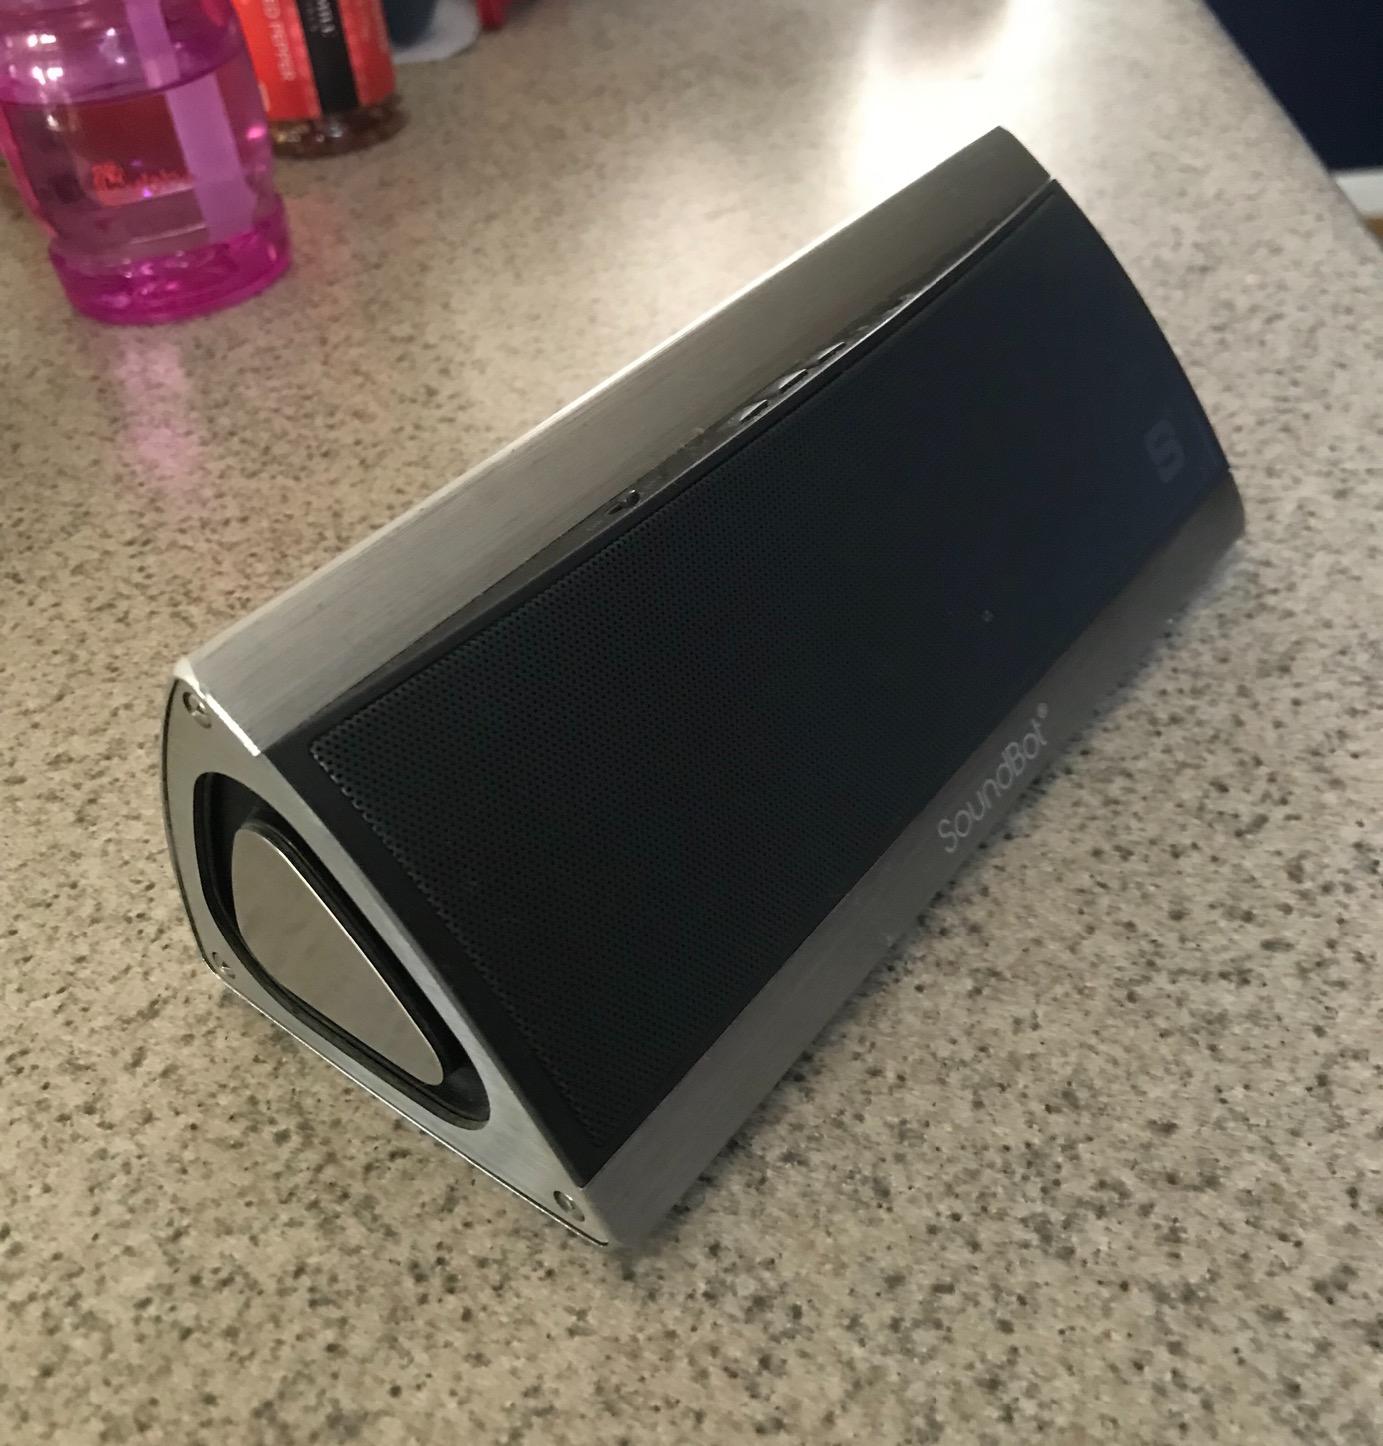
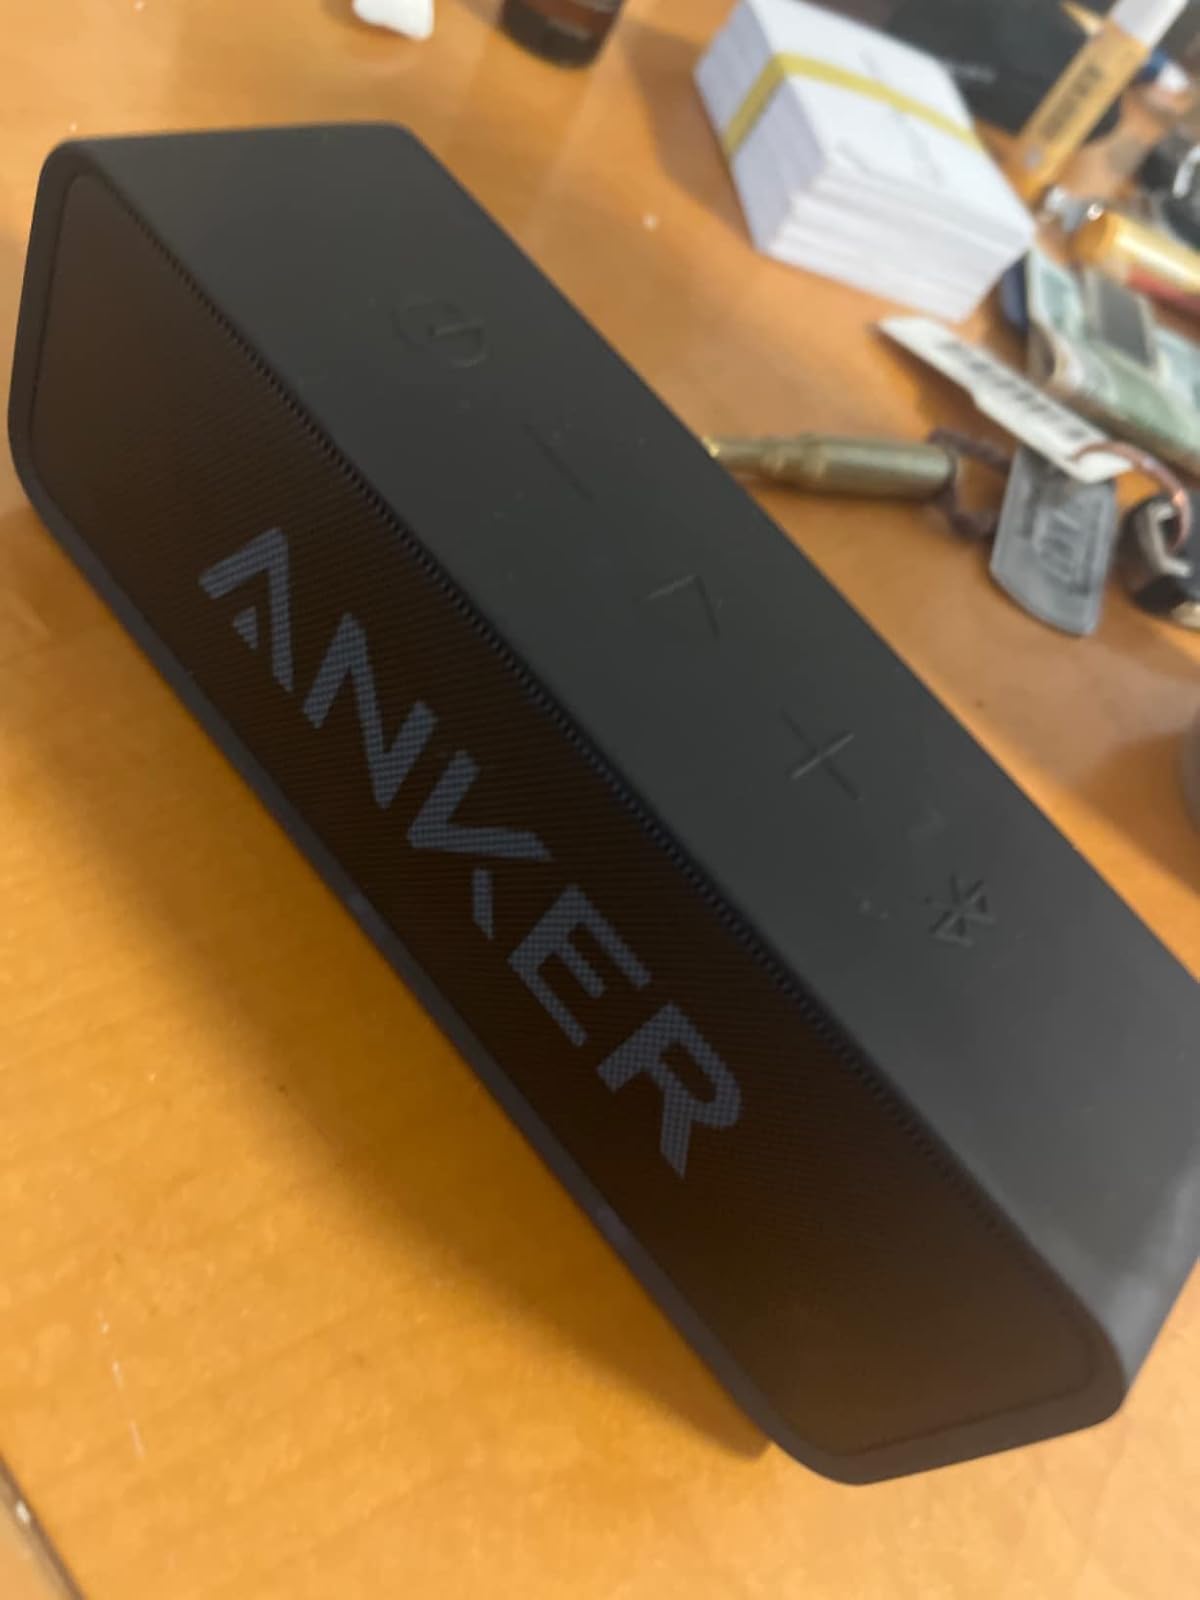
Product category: speaker
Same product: no